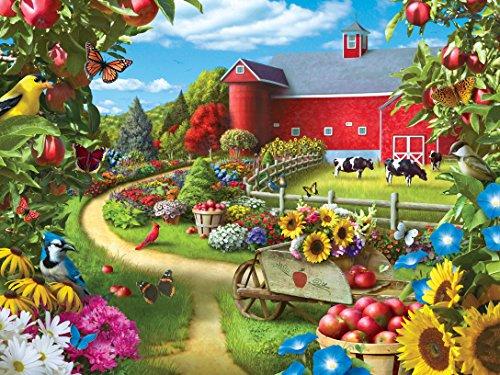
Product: MasterPieces Family Hour Apple of My Eye Farm with Barn Scene Jigsaw Puzzle, 400-Piece
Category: Toys & Games | Puzzles | Jigsaw Puzzles
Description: Colorful barn in farm scene puzzle.
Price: $11.99
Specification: ProductDimensions:2x8x8inches|ItemWeight:15.8ounces|ShippingWeight:1.09pounds(Viewshippingratesandpolicies)|ASIN:B07CPPYF4W|Itemmodelnumber:31826|Manufacturerrecommendedage:9yearsandup